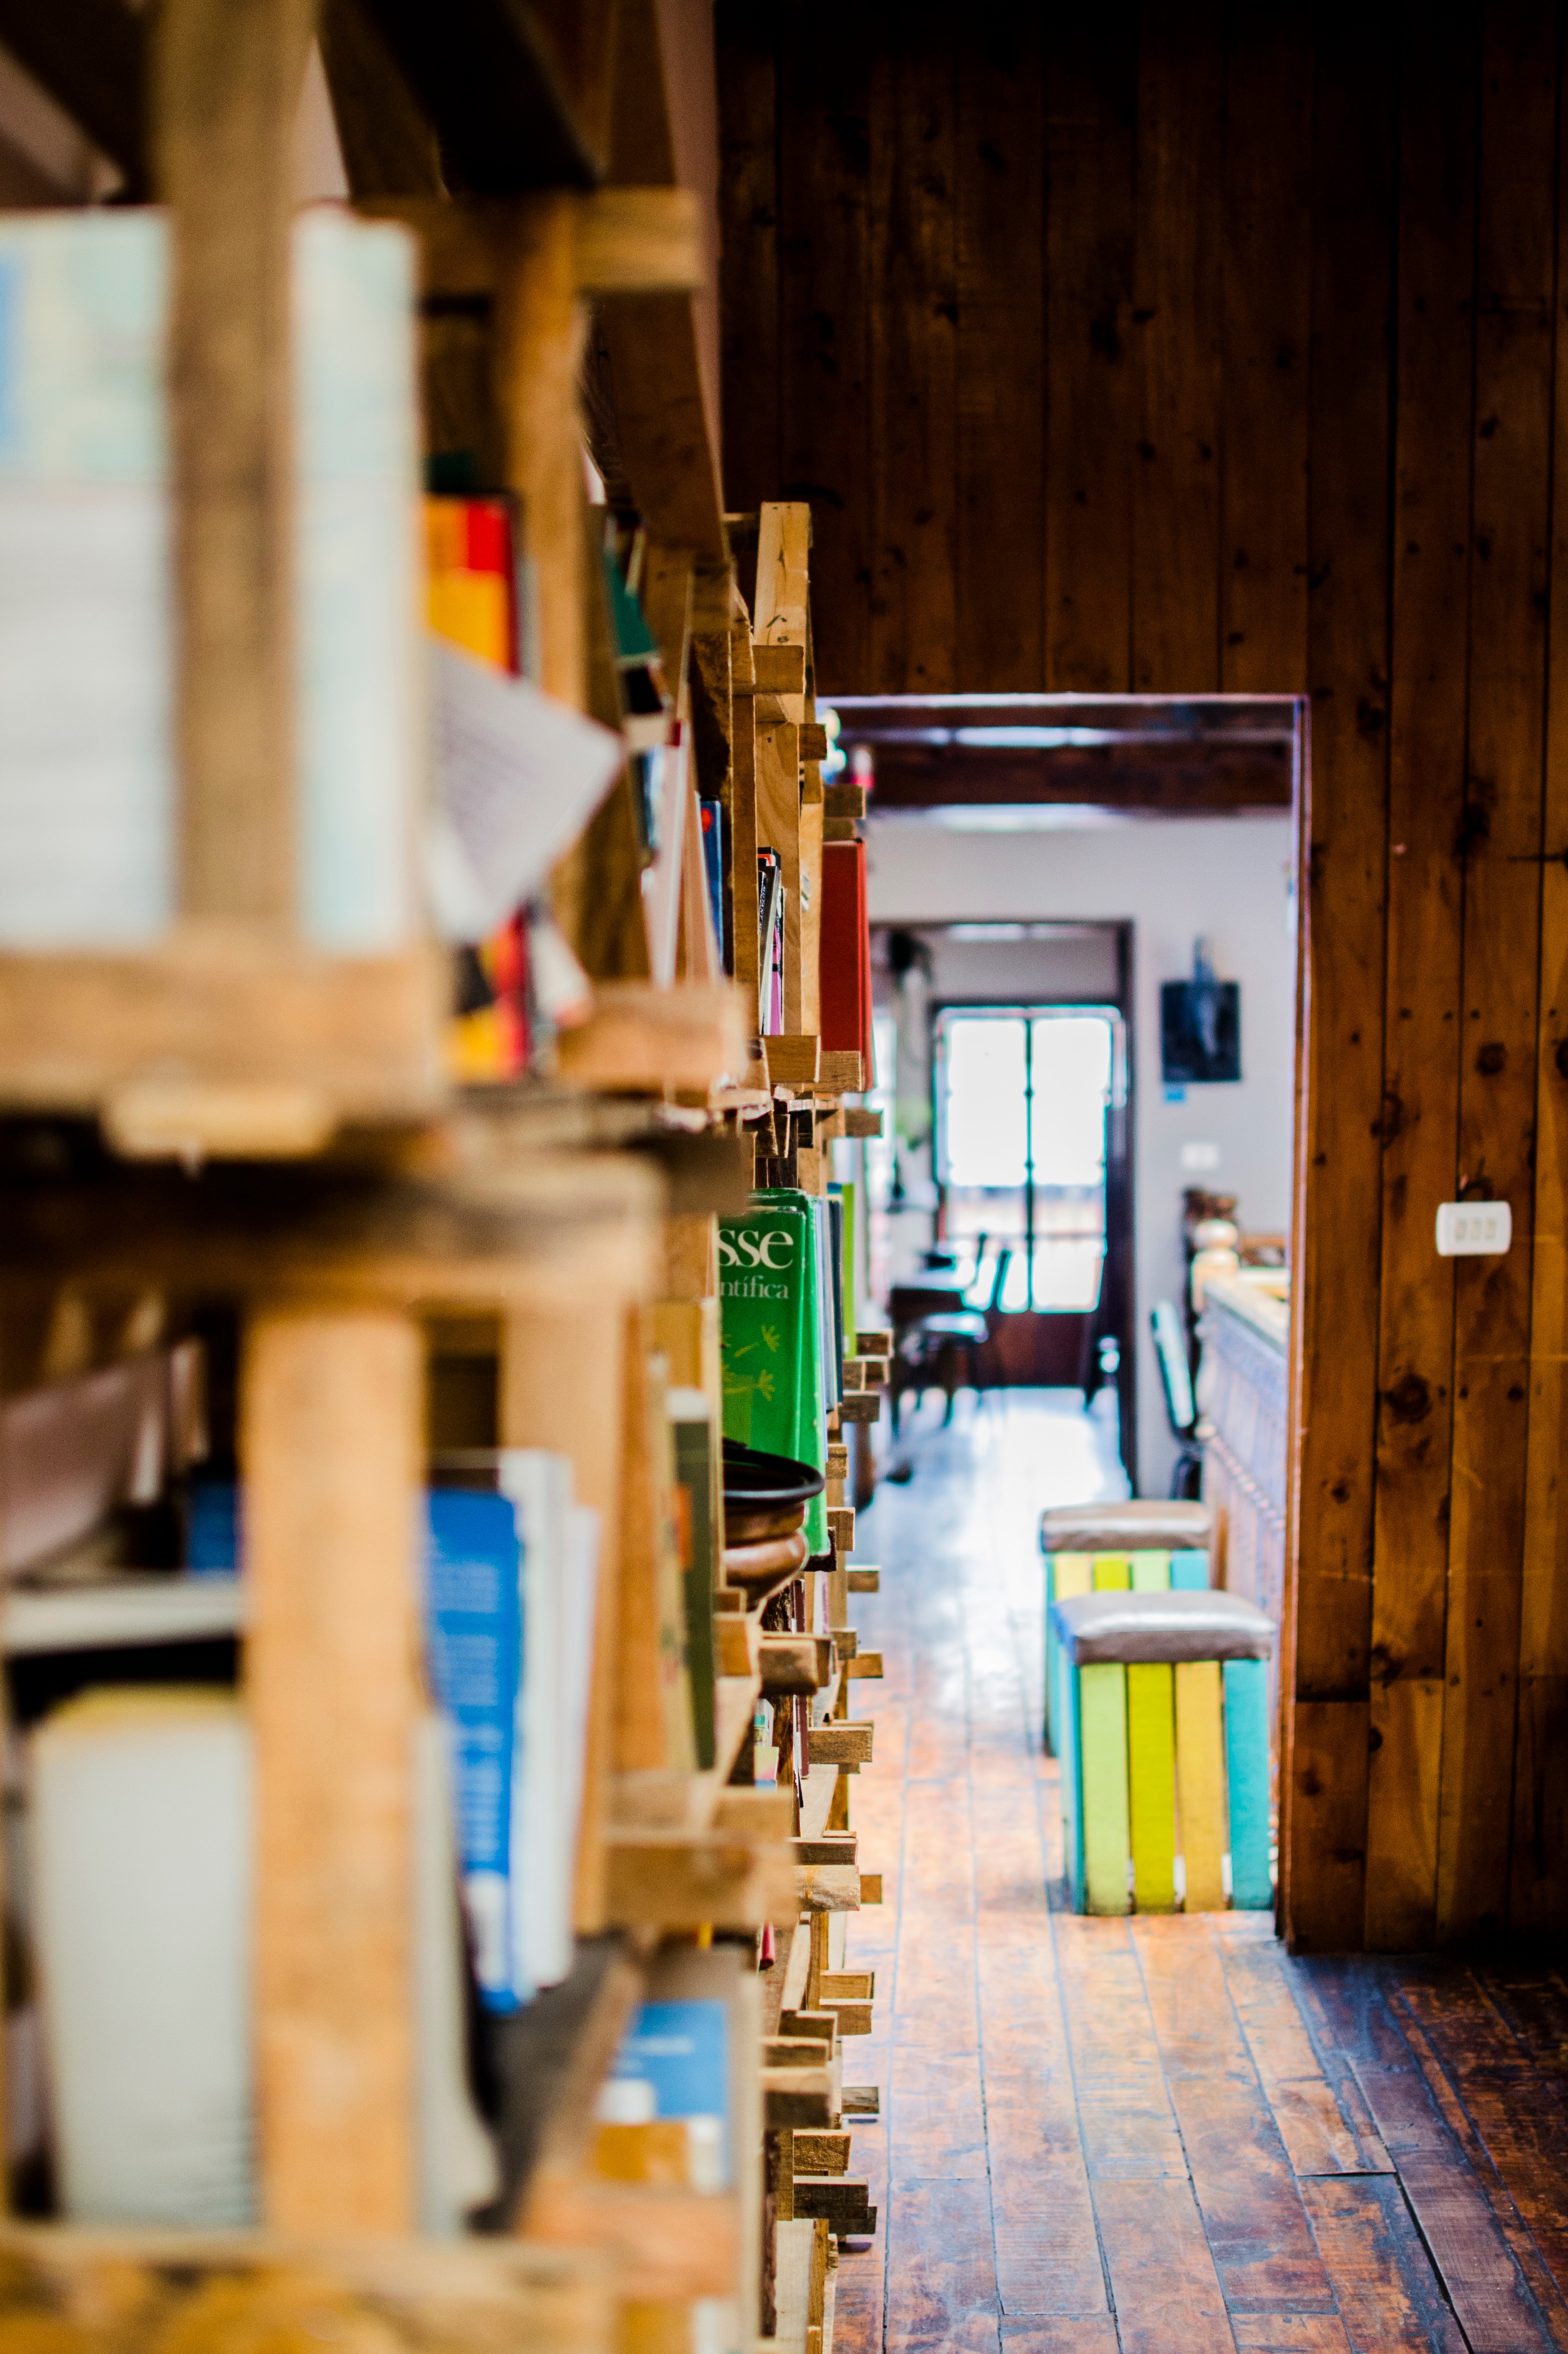
book, wood, window, home, shop, art, library